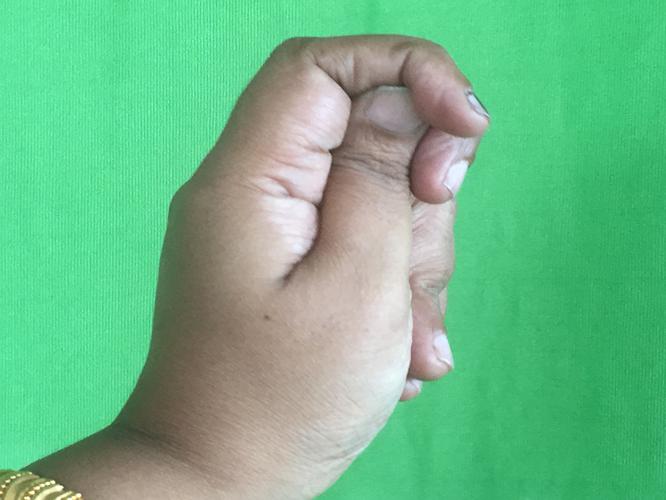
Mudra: Katakamukha_2
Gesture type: single_hand